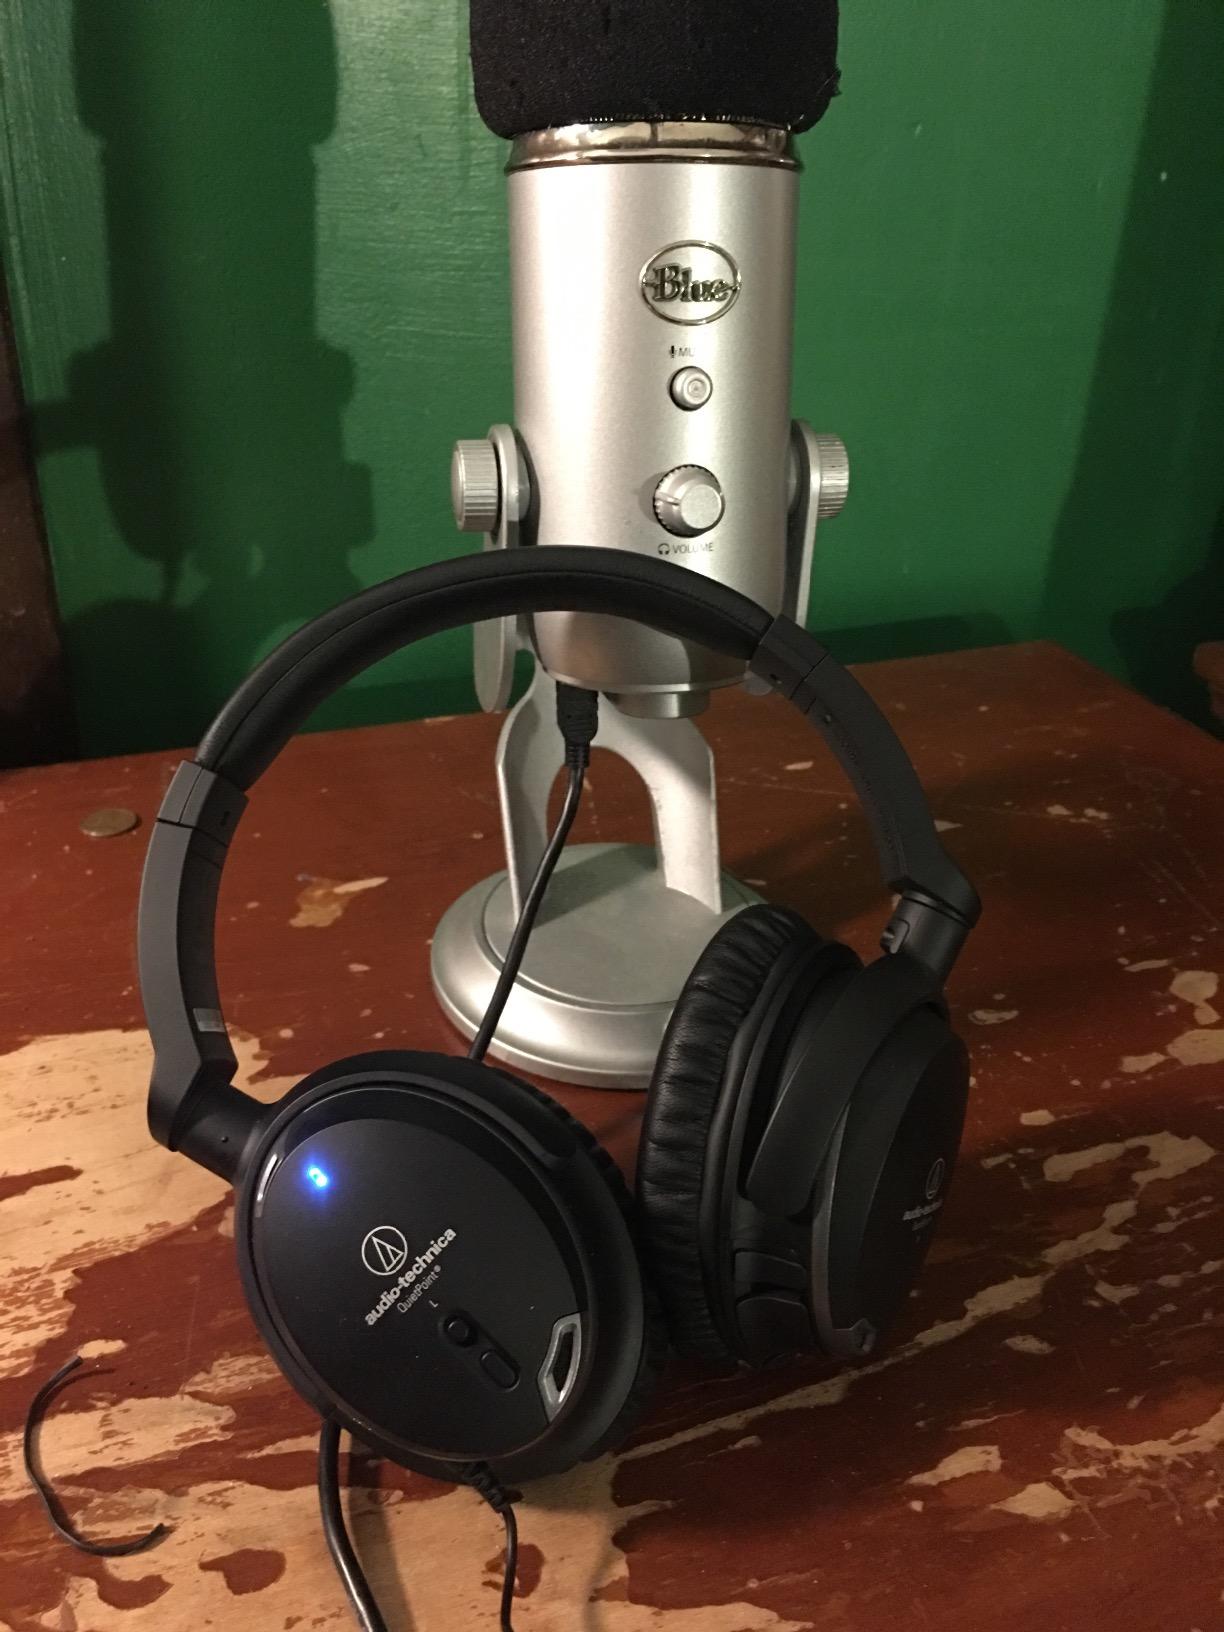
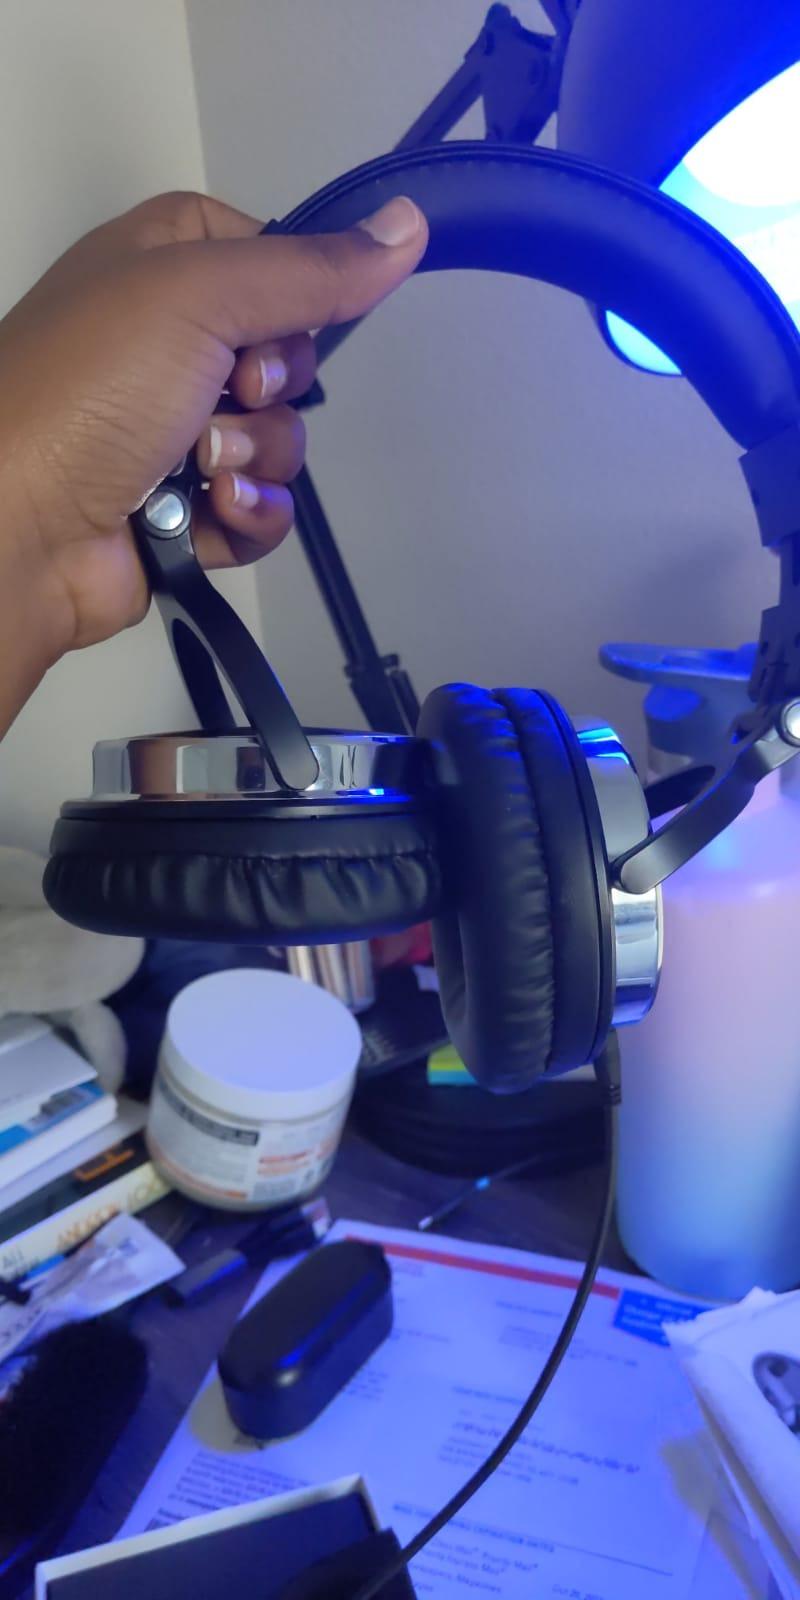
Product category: headphones
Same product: no